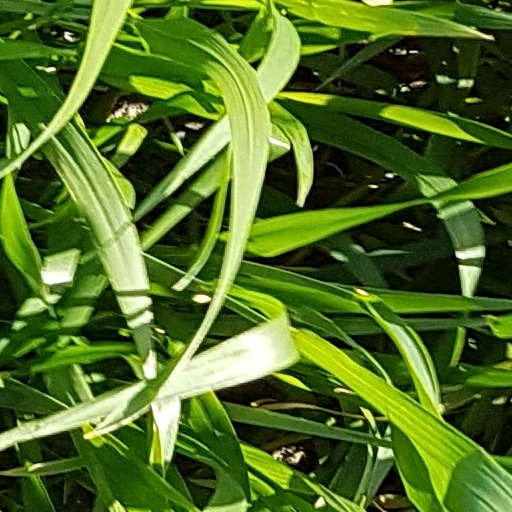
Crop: wheat